While Justice Waits

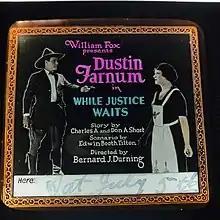
Lantern slide.

While Justice Waits is a 1922 American silent Western film directed by Bernard J. Durning, and starring Dustin Farnum, Irene Rich, Earl Metcalfe, Junior Delameter, and Frankie Lee. The film was released by Fox Film Corporation on November 19, 1922.